Sällskapet Idun

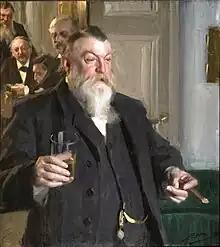
, 1892, by Anders Zorn

Sällskapet Idun traces its founding back to 22 November 1862 at the Hotel Fenix in Stockholm, Sweden. Its founders consisted of Edward Bergh and Johan Fredrik Höckert, artists and professors at the Royal Swedish Academy of Fine Arts; Adolf Erik Nordenskiöld, researcher and professor at the Swedish Museum of Natural History; Axel Key, professor and rector of the Karolinska Institute; Harald Wieselgren, librarian of the National Library, and composer Ivar Hallström. Wieselgren, as secretary, was the unifying and driving force for several decades. He is the main character in Zorn's painting ('A Toast in the Idun Society') from 1892.